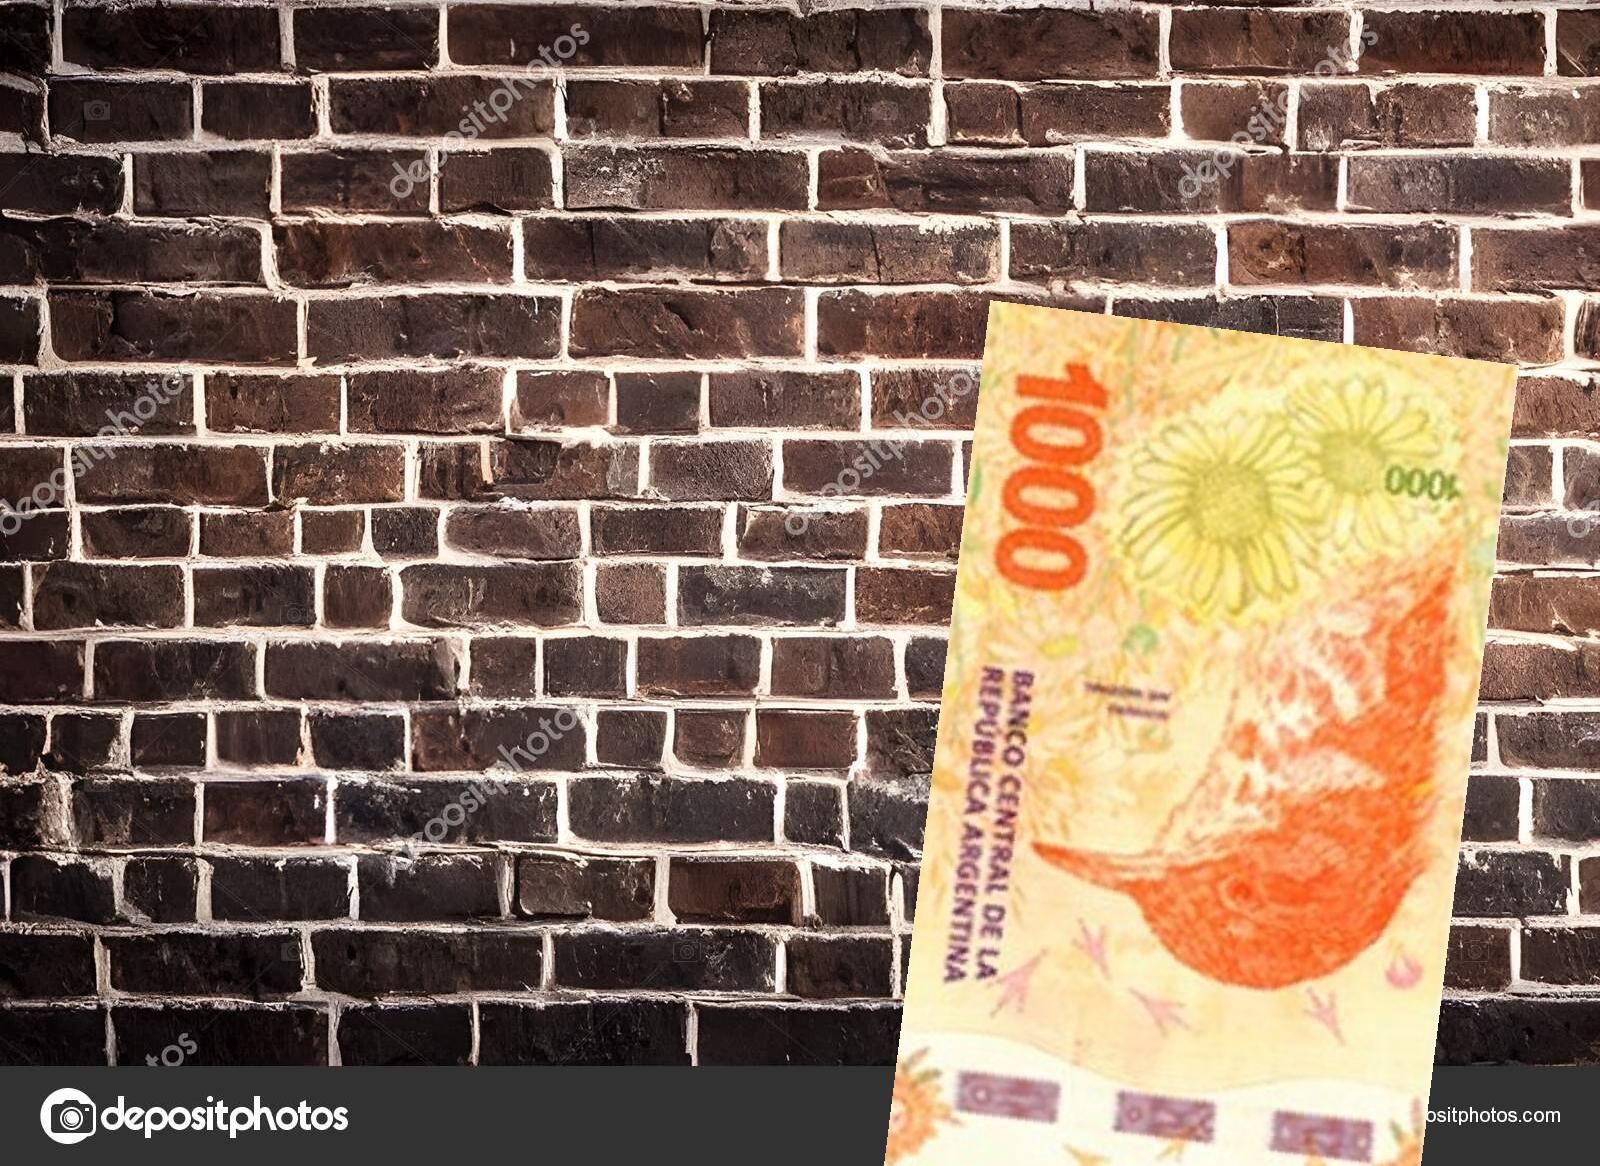
Denominación: 1000